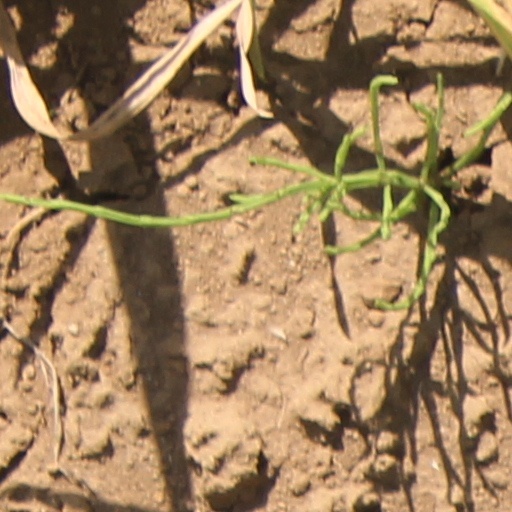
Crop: wheat